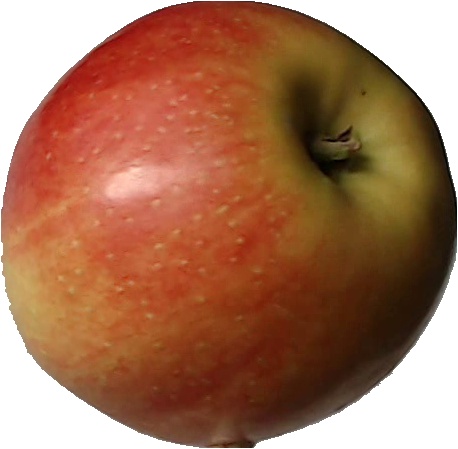
Label: apple_red_2